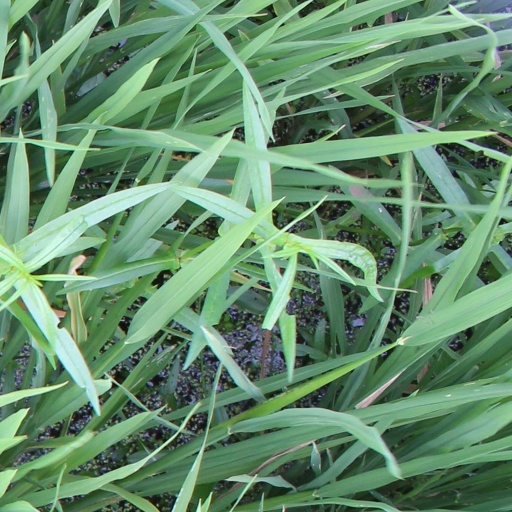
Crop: rice